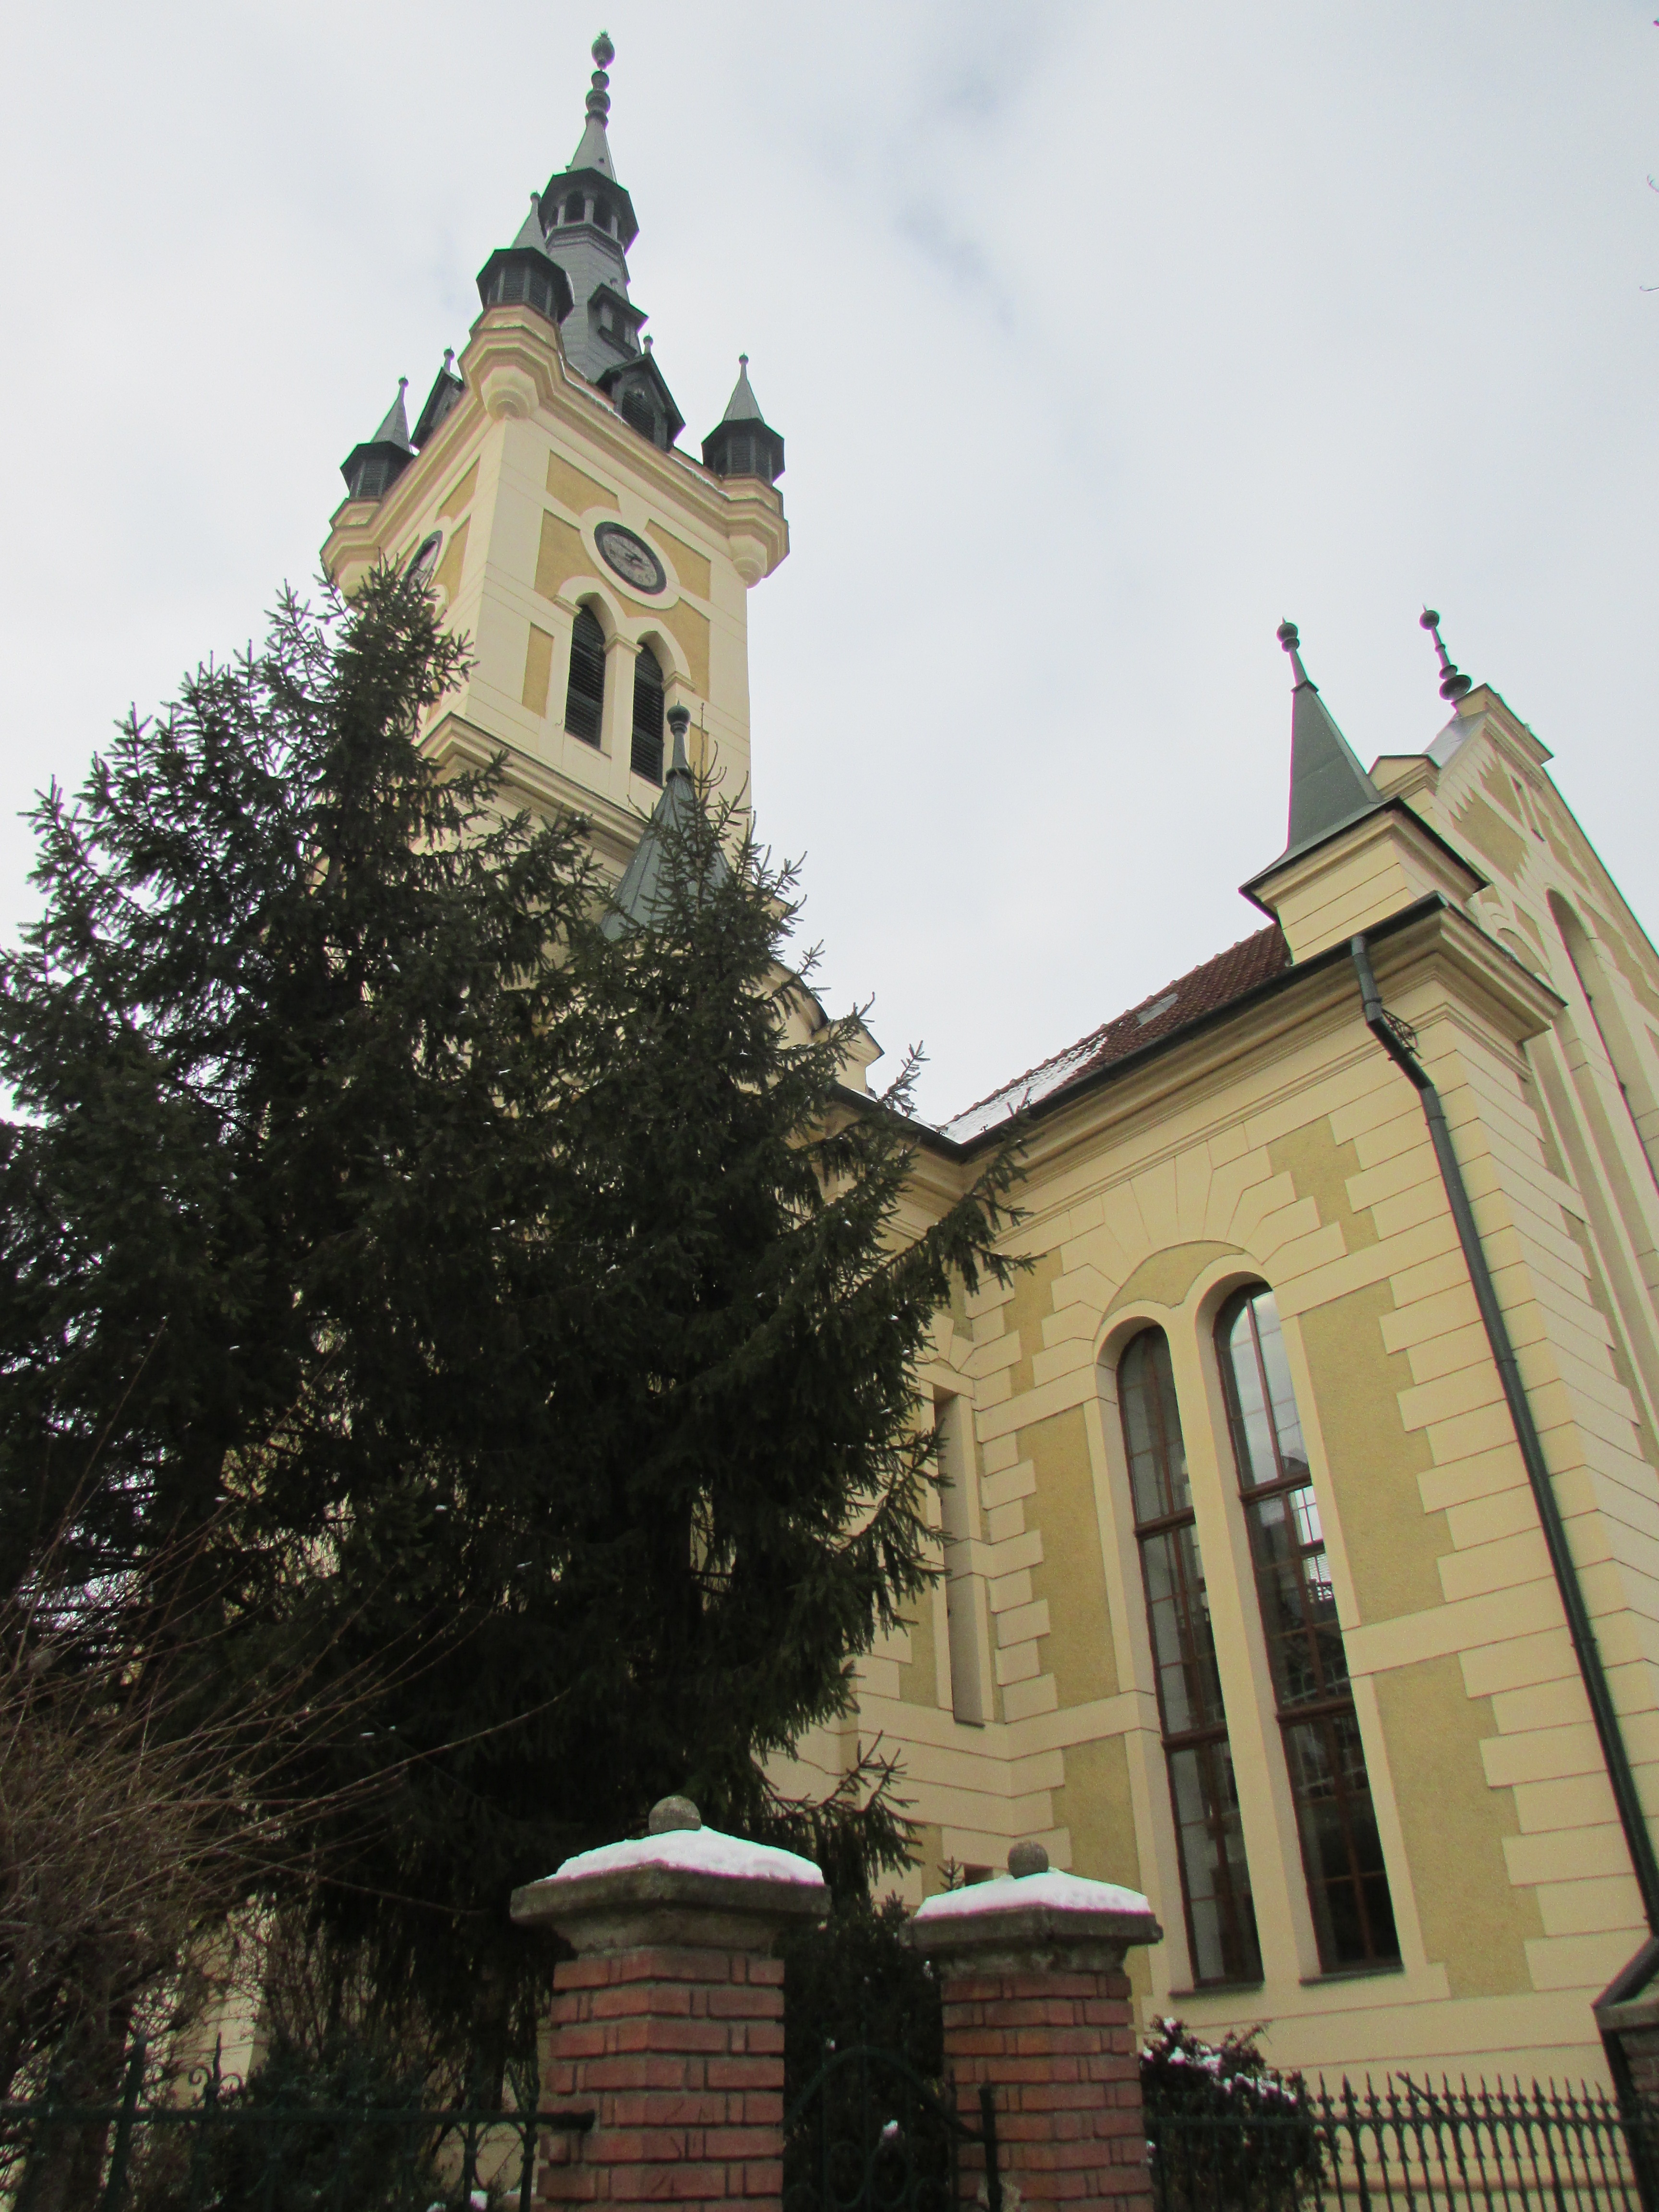
house, town, building, city, tower, landmark, facade, church, cathedral, chapel, place of worship, bell tower, spire, steeple, monastery, synagogue, romania, transylvania, cluj napoca